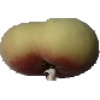
Label: Peach Flat 1